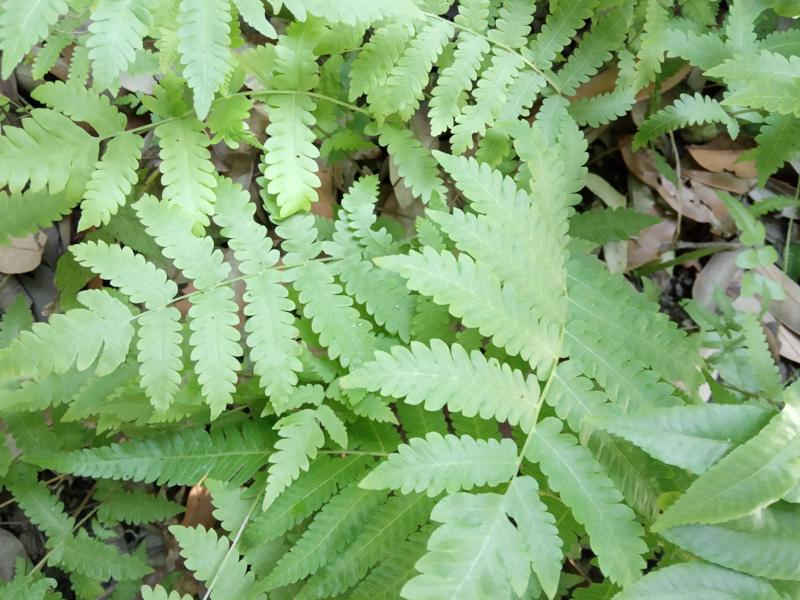
Weed species: Pteris vittata